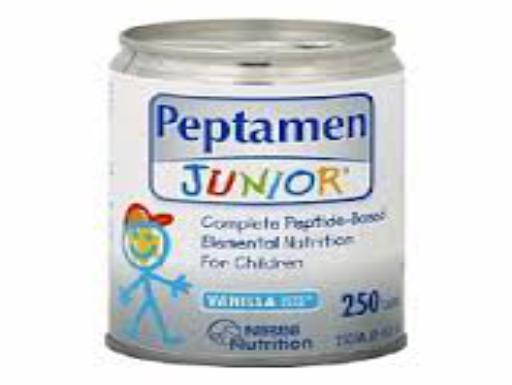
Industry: Food